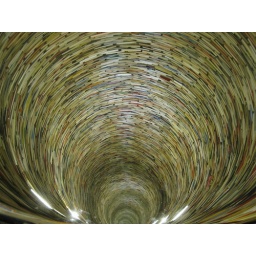
book tower in prague